Anza (singer)

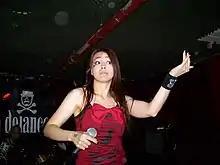
Anza with Head Phones President in New York City, 2010

In 1999, Anza went in a completely different direction with her music. She formed Head Phones President with brothers Hiro and Mar, who previously helped her on her solo work. They are a heavy metal band, with occasional screamed vocals interspersed with soft melodic singing. Anza is often introduced as being on "vocals and visuals". They have referred to their music as "'negative', due to their emotional lyrics that stem from traumatic experiences, [but] believe their music expresses their struggles in a hopeful manner." A lot of the lyrics come from Anza; the song "Alienblood" represents her own troubles growing up in Japan as mixed race.